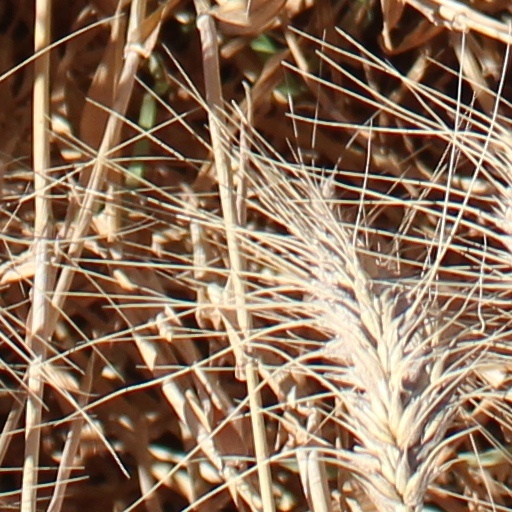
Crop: wheat